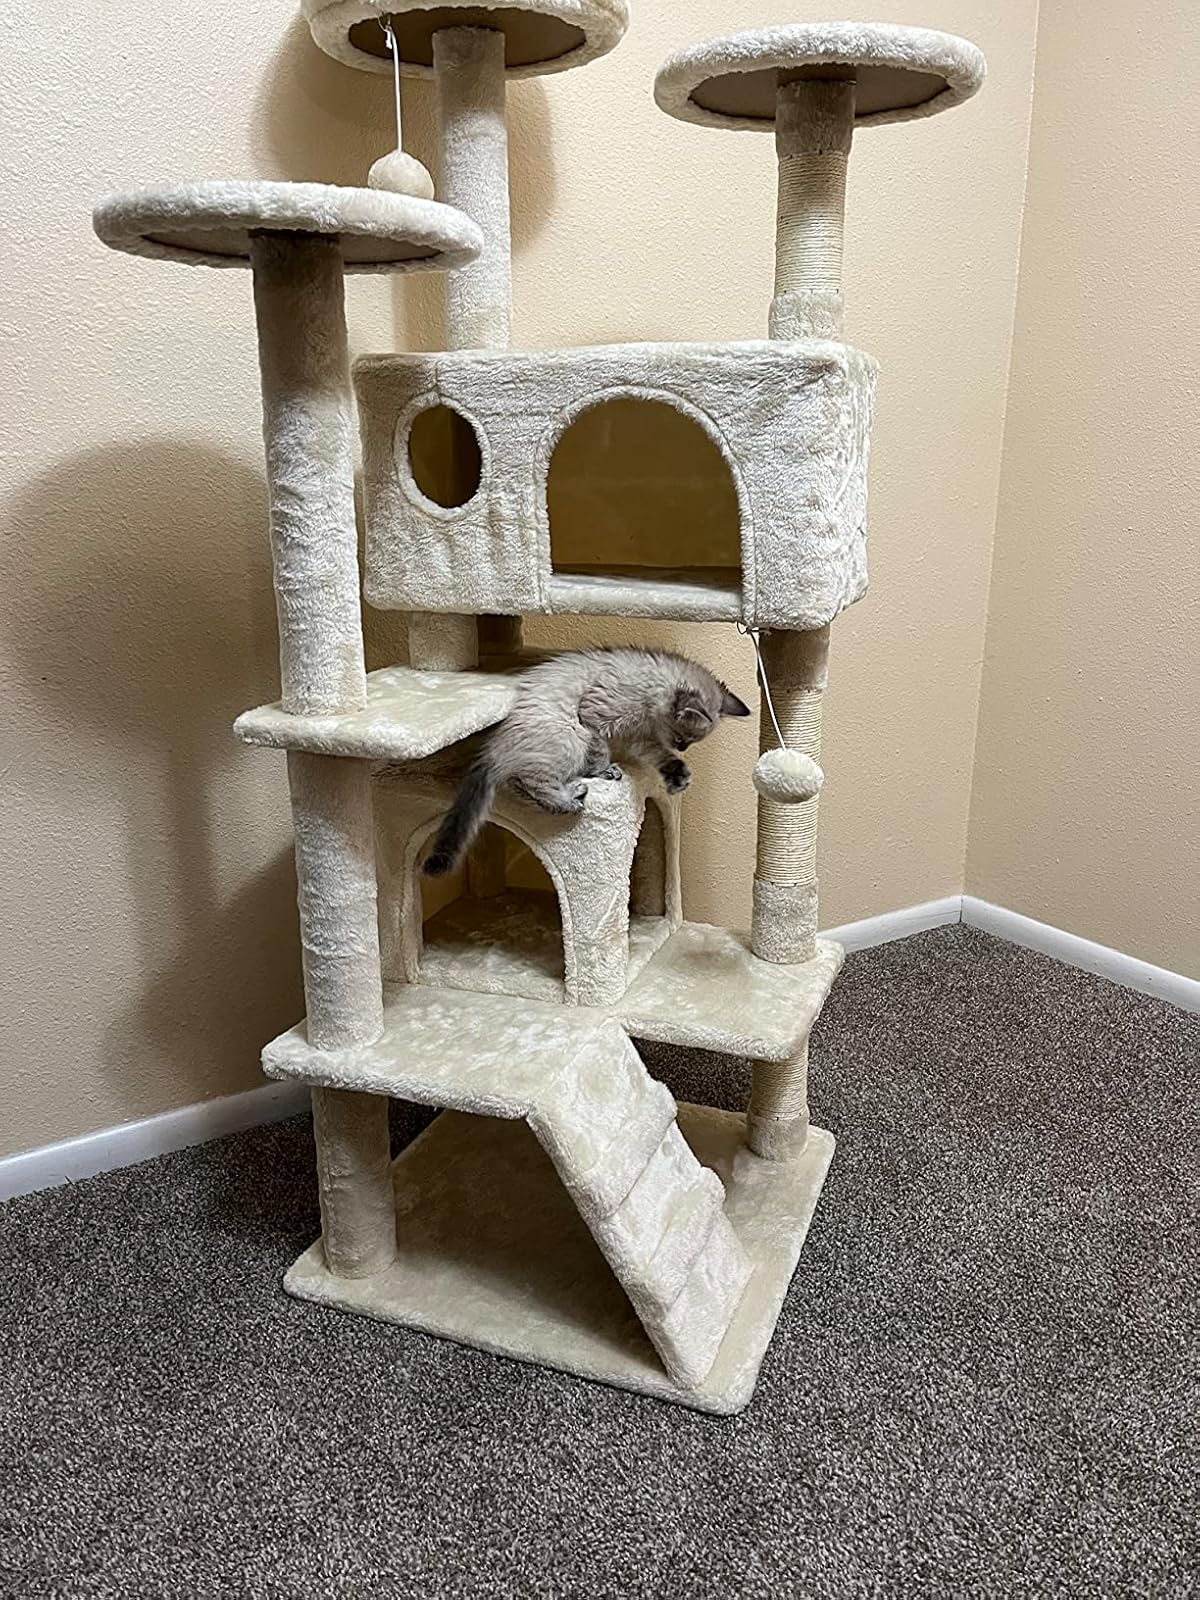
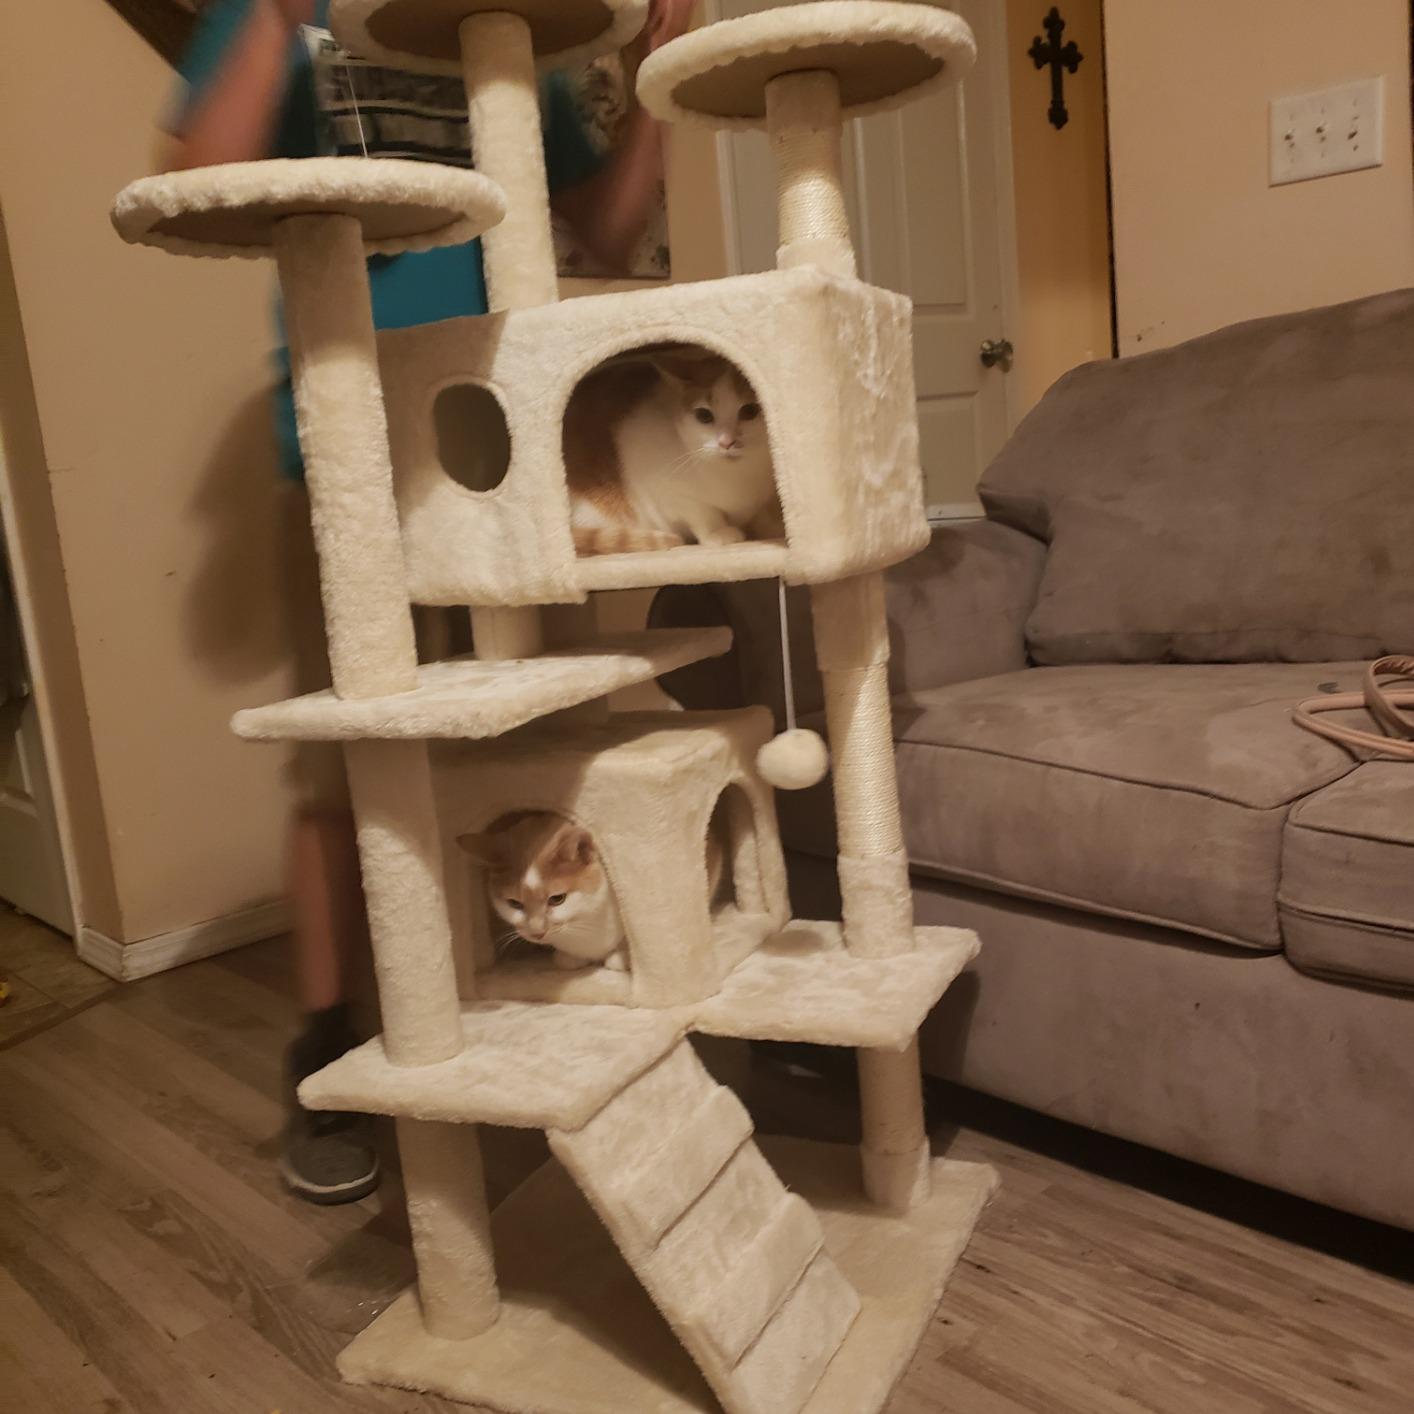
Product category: items_cat tree
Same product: yes